Solano (ferry)

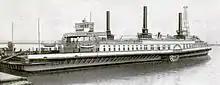
Solano's sister ship: "Contra Costa"

The ferry slips and approaches were also designed by Arthur Brown. The slip at Benicia reached out into the strait diagonally downstream, whereas the slip at Port Costa, being further downstream from Benicia, pointed directly upstream. The distance across was about one mile, only thirteen lengths of the "Solano"; the designed time in transit including starting and stopping was nine minutes. The 100-foot long apron or linkspan on each slip had four sets of rails, matching the four sets on the ferry to facilitate loading and unloading, and was hinged and balanced by weights and pontoons to accommodate the nine-foot tides.